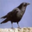
Label: bird